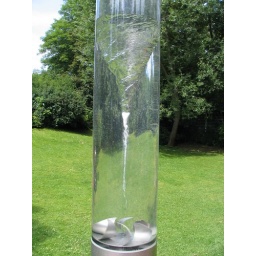
Storm in a glass with water